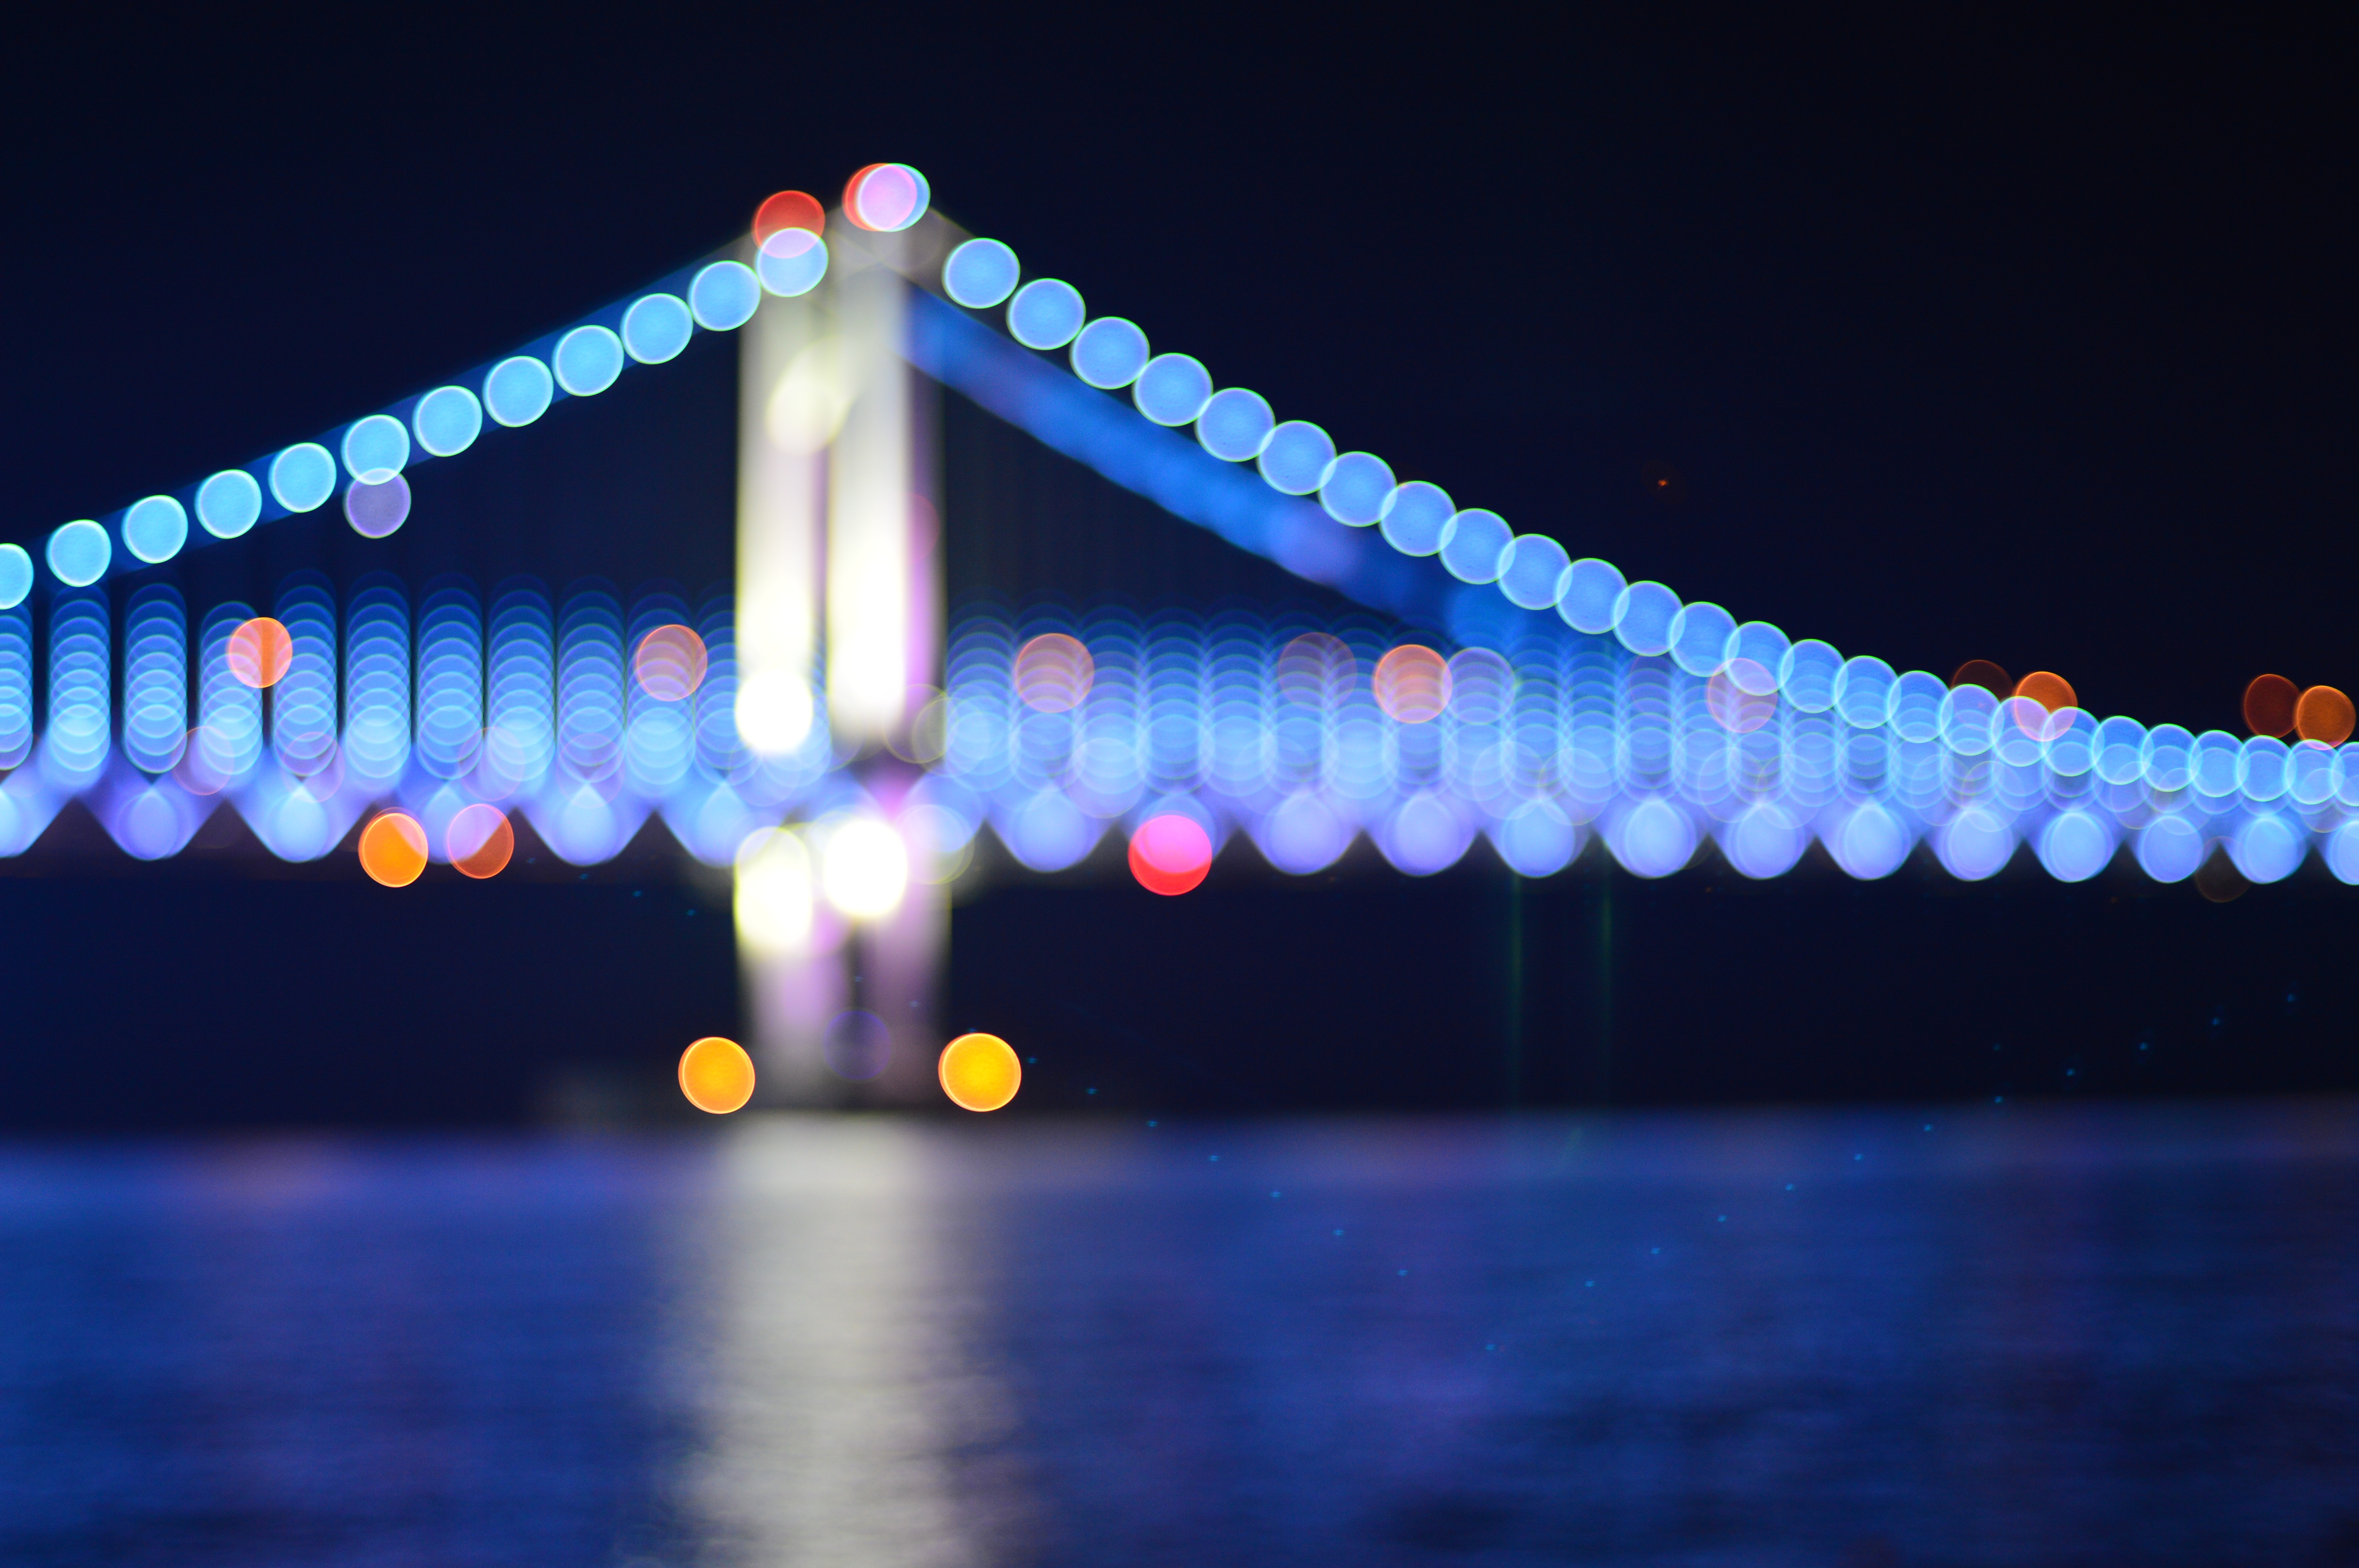
light, bokeh, bridge, night, summer, reflection, blue, lighting, christmas decoration, night view, gwangan bridge, christmas lights, gwangalli